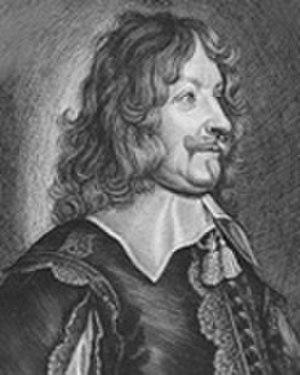
La Fronde, parfois appelée guerre des Lorrains, est une période de troubles graves qui frappent le royaume de France alors en pleine guerre avec l’Espagne, pendant la minorité du roi Louis XIV. Cette période de révoltes marque une brutale réaction face à la montée de l’autorité monarchique en France commencée sous Henri IV et Louis XIII, renforcée par la fermeté de Richelieu et qui connaîtra son apogée sous le règne de Louis XIV. Après la mort de Richelieu en 1642, puis celle de Louis XIII en 1643, le pouvoir royal est affaibli par l'organisation d'une période de régence, par une situation financière et fiscale difficile due aux prélèvements nécessaires pour alimenter la guerre de Trente Ans, ainsi que par l'esprit de revanche des grands du royaume subjugués sous la poigne de Richelieu. Cette situation provoque une conjonction de multiples oppositions aussi bien parlementaires, qu’aristocratiques et populaires.
Jules Raymond Mazarin, né à Pescina, dans les Abruzzes, royaume de Naples, le 14 juillet 1602 et mort à Vincennes le 9 mars 1661, mieux connu sous le nom de cardinal Mazarin, fut un diplomate et homme politique, d'abord au service de la Papauté, puis des rois de France Louis XIII et Louis XIV. Il succéda à Richelieu en tant que principal ministre d'État de 1643 à 1661.